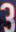
Number: 3